Purr Cocktail Lounge

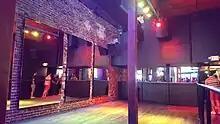
Interior of Queer Bar ("pictured in 2018"), which has occupied Purr Cocktail Lounge's former space on Capitol Hill since 2017

Purr's owner Barbie Roberts, a former employee of the video bar Manray, opened Purr in 2005 in a space that previously housed a bar named Bad Juju. "Out Traveler" described Roberts as "the hostess with the mostess and longtime supporter of the community, helping raise thousands of dollars annually for various LGBT charities and organizations".